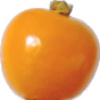
Label: Physalis 1